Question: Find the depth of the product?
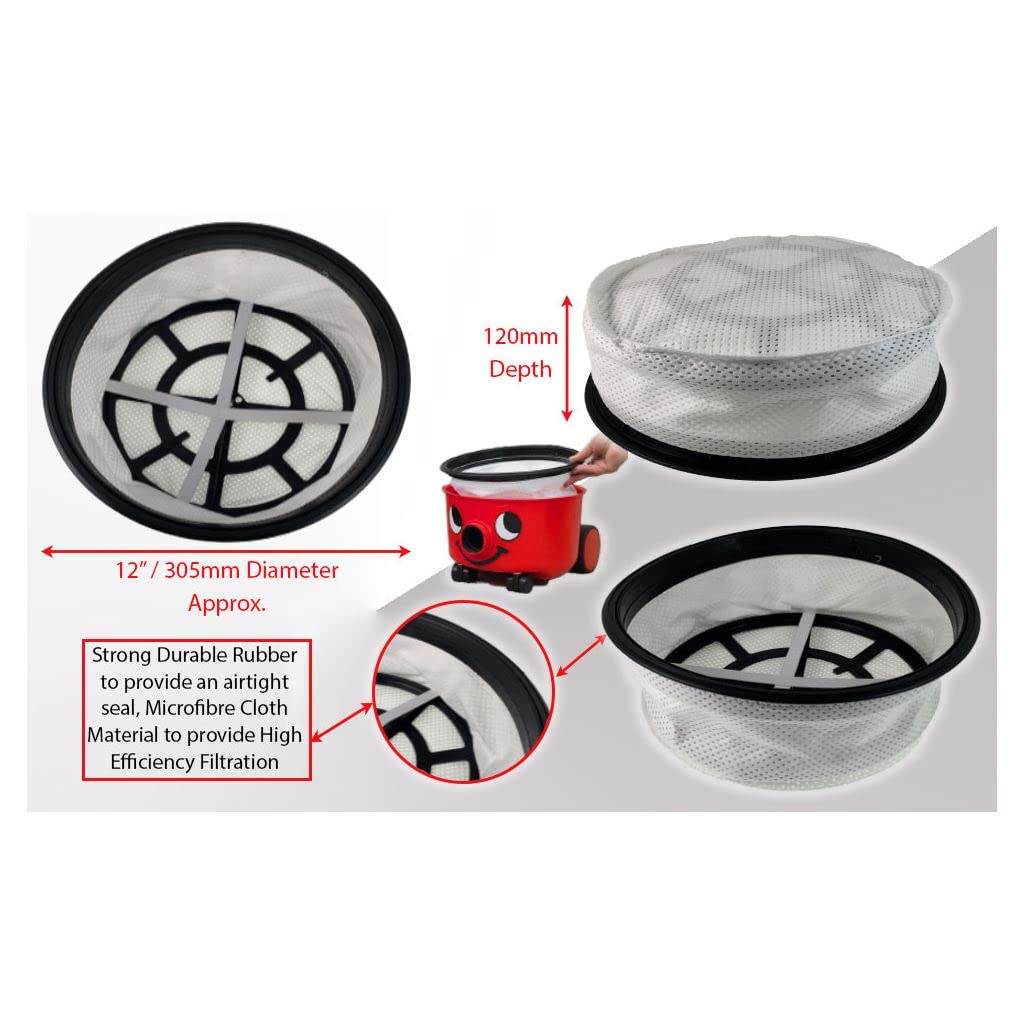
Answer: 305.0 millimetre